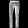
Label: Trouser